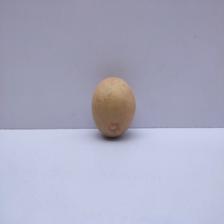
Size: Medium